Eagle, Globe, and Anchor

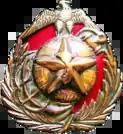
VNMC Beret Flash (metallic version)

The emblem recommended by the 1868 board consisted of a "globe" (showing the continents of the Western Hemisphere) intersected by a "fouled anchor", and surmounted by a "spread eagle". On the emblem itself, there is a ribbon, clasped in the eagle's beak, bearing the Latin motto ""Semper Fidelis"". The uniform insignias omit the motto ribbon.